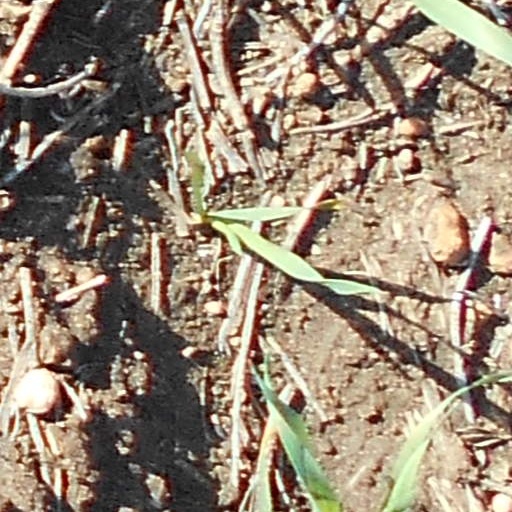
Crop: wheat